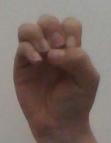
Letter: ha